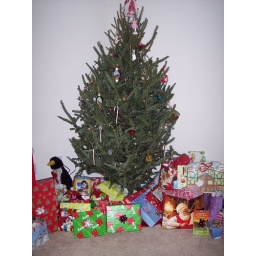
1st Christmas tree in new house